Nocturnal bottleneck

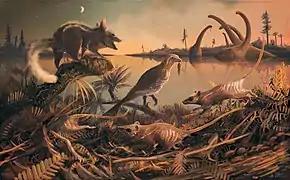
Artist's impression of the Purbeck lagoon at dusk: "Durlstotherium" (right and center foreground) and "Durlstodon" (left foreground) ventured out at night to hunt insects. The theropod "Nuthetes" holding a captured "Durlstotherium" (centre middle distance).

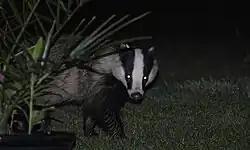
The tapetum lucidum of a European badger reflects the photographer's flash, one of many nocturnal traits ubiquitous in mammals.

The nocturnal bottleneck hypothesis is an evolutionary biology hypothesis to explain the origin of several mammalian traits. In 1942, Gordon Lynn Walls described this concept which states that placental mammals were mainly or even exclusively nocturnal through most of their evolutionary history, from their origin during the Late Triassic to after the Cretaceous–Paleogene extinction event, . While some mammalian groups later adapted to diurnal (daytime) lifestyles to fill niches newly vacated by the extinction of non-avian dinosaurs, the approximately 160 million years spent as nocturnal animals has left a lasting legacy on basal mammalian anatomy and physiology, and most mammals are still nocturnal.